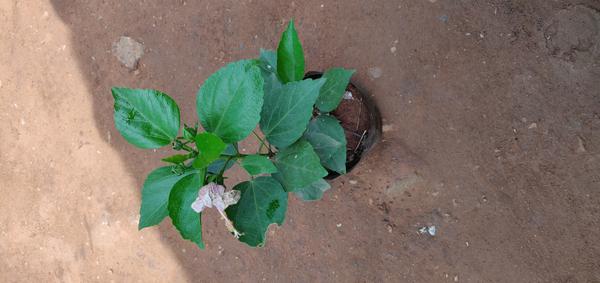
Plant: Hibiscus